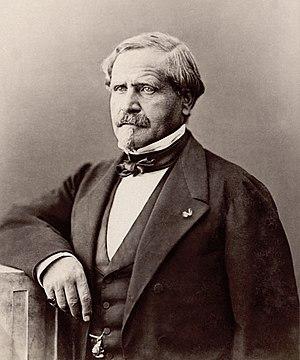
Pierre Justin Ouvrié (1806 - 1879), peintre français
Pierre Justin Ouvrié, dit Justin Ouvrié, né le 19 janvier 1806 à Paris et mort le 22 octobre 1879 à Sotteville-lès-Rouen, est un peintre et lithographe français.